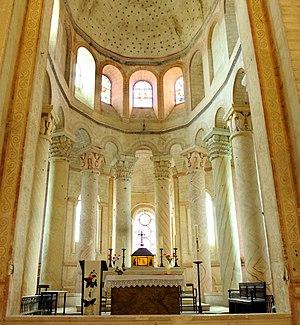
Voir compartimentation sur schéma This building is classé au titre des Monuments Historiques. It is indexed in the Base Mérimée, a database of architectural heritage maintained by the French Ministry of Culture,
L’abbaye de Saint-Savin-sur-Gartempe est située à Saint-Savin dans le département de la Vienne. Elle est inscrite sur le patrimoine mondial de l'Unesco car elle abrite un ensemble de peintures murales romanes très complet, bien conservé et unique en Europe.